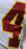
Number: 4